Red Arrows

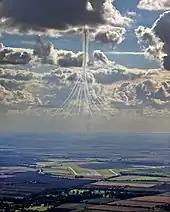
Red Arrows perform a manoeuvre called the "Spaghetti Break" over RAF Scampton, September 2015

The Royal Air Force Aerobatic Team, the formal name of the Red Arrows, began life at RAF Little Rissington in Gloucestershire, then the Central Flying School before moving to RAF Fairford. The Red Arrows moved to RAF Kemble, now Cotswold Airport, in 1966 after RAF Fairford became the place of choice for BAC to run test flights for the Concorde supersonic airliner. When RAF Scampton (near Lincoln) became the CFS headquarters in 1983, the Red Arrows moved there. As an economy measure, Scampton closed in 1995, so the Red Arrows moved to RAF Cranwell; however, as they still used the air space above Scampton, the emergency facilities and runways had to be maintained. On 21 December 2000, the Red Arrows returned to RAF Scampton. On 13 October 2022, the Red Arrows moved to their new base at RAF Waddington.